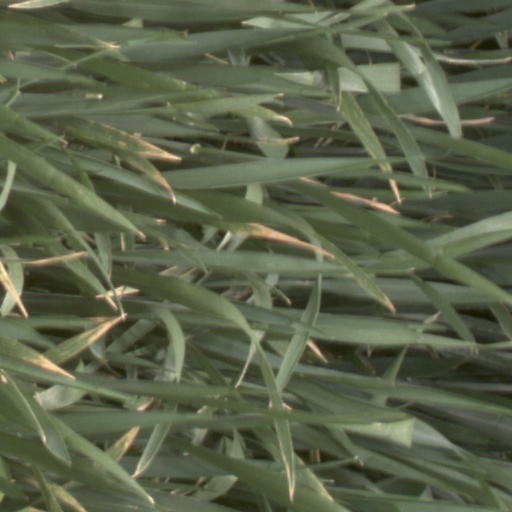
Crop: wheat